Terror Trap

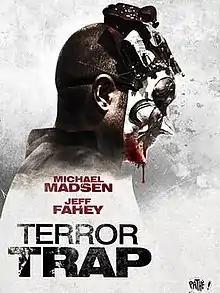
DVD cover

Terror Trap (stylized in some countries as Vacancy 3), is a 2010 American horror film. It was written and directed by Dan Garcia. Filming took place in Louisiana. The film stars David James Elliott, Michael Madsen and Jeff Fahey. Movie tagline is "Once you check in, there's no escape...". The film is similar to the 2008 film, "Vacancy" which also features a couple being terrorized by a motel's owner and his employees while being recorded.